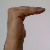
The image shows a hand gesture representing a space in Indian Sign Language.